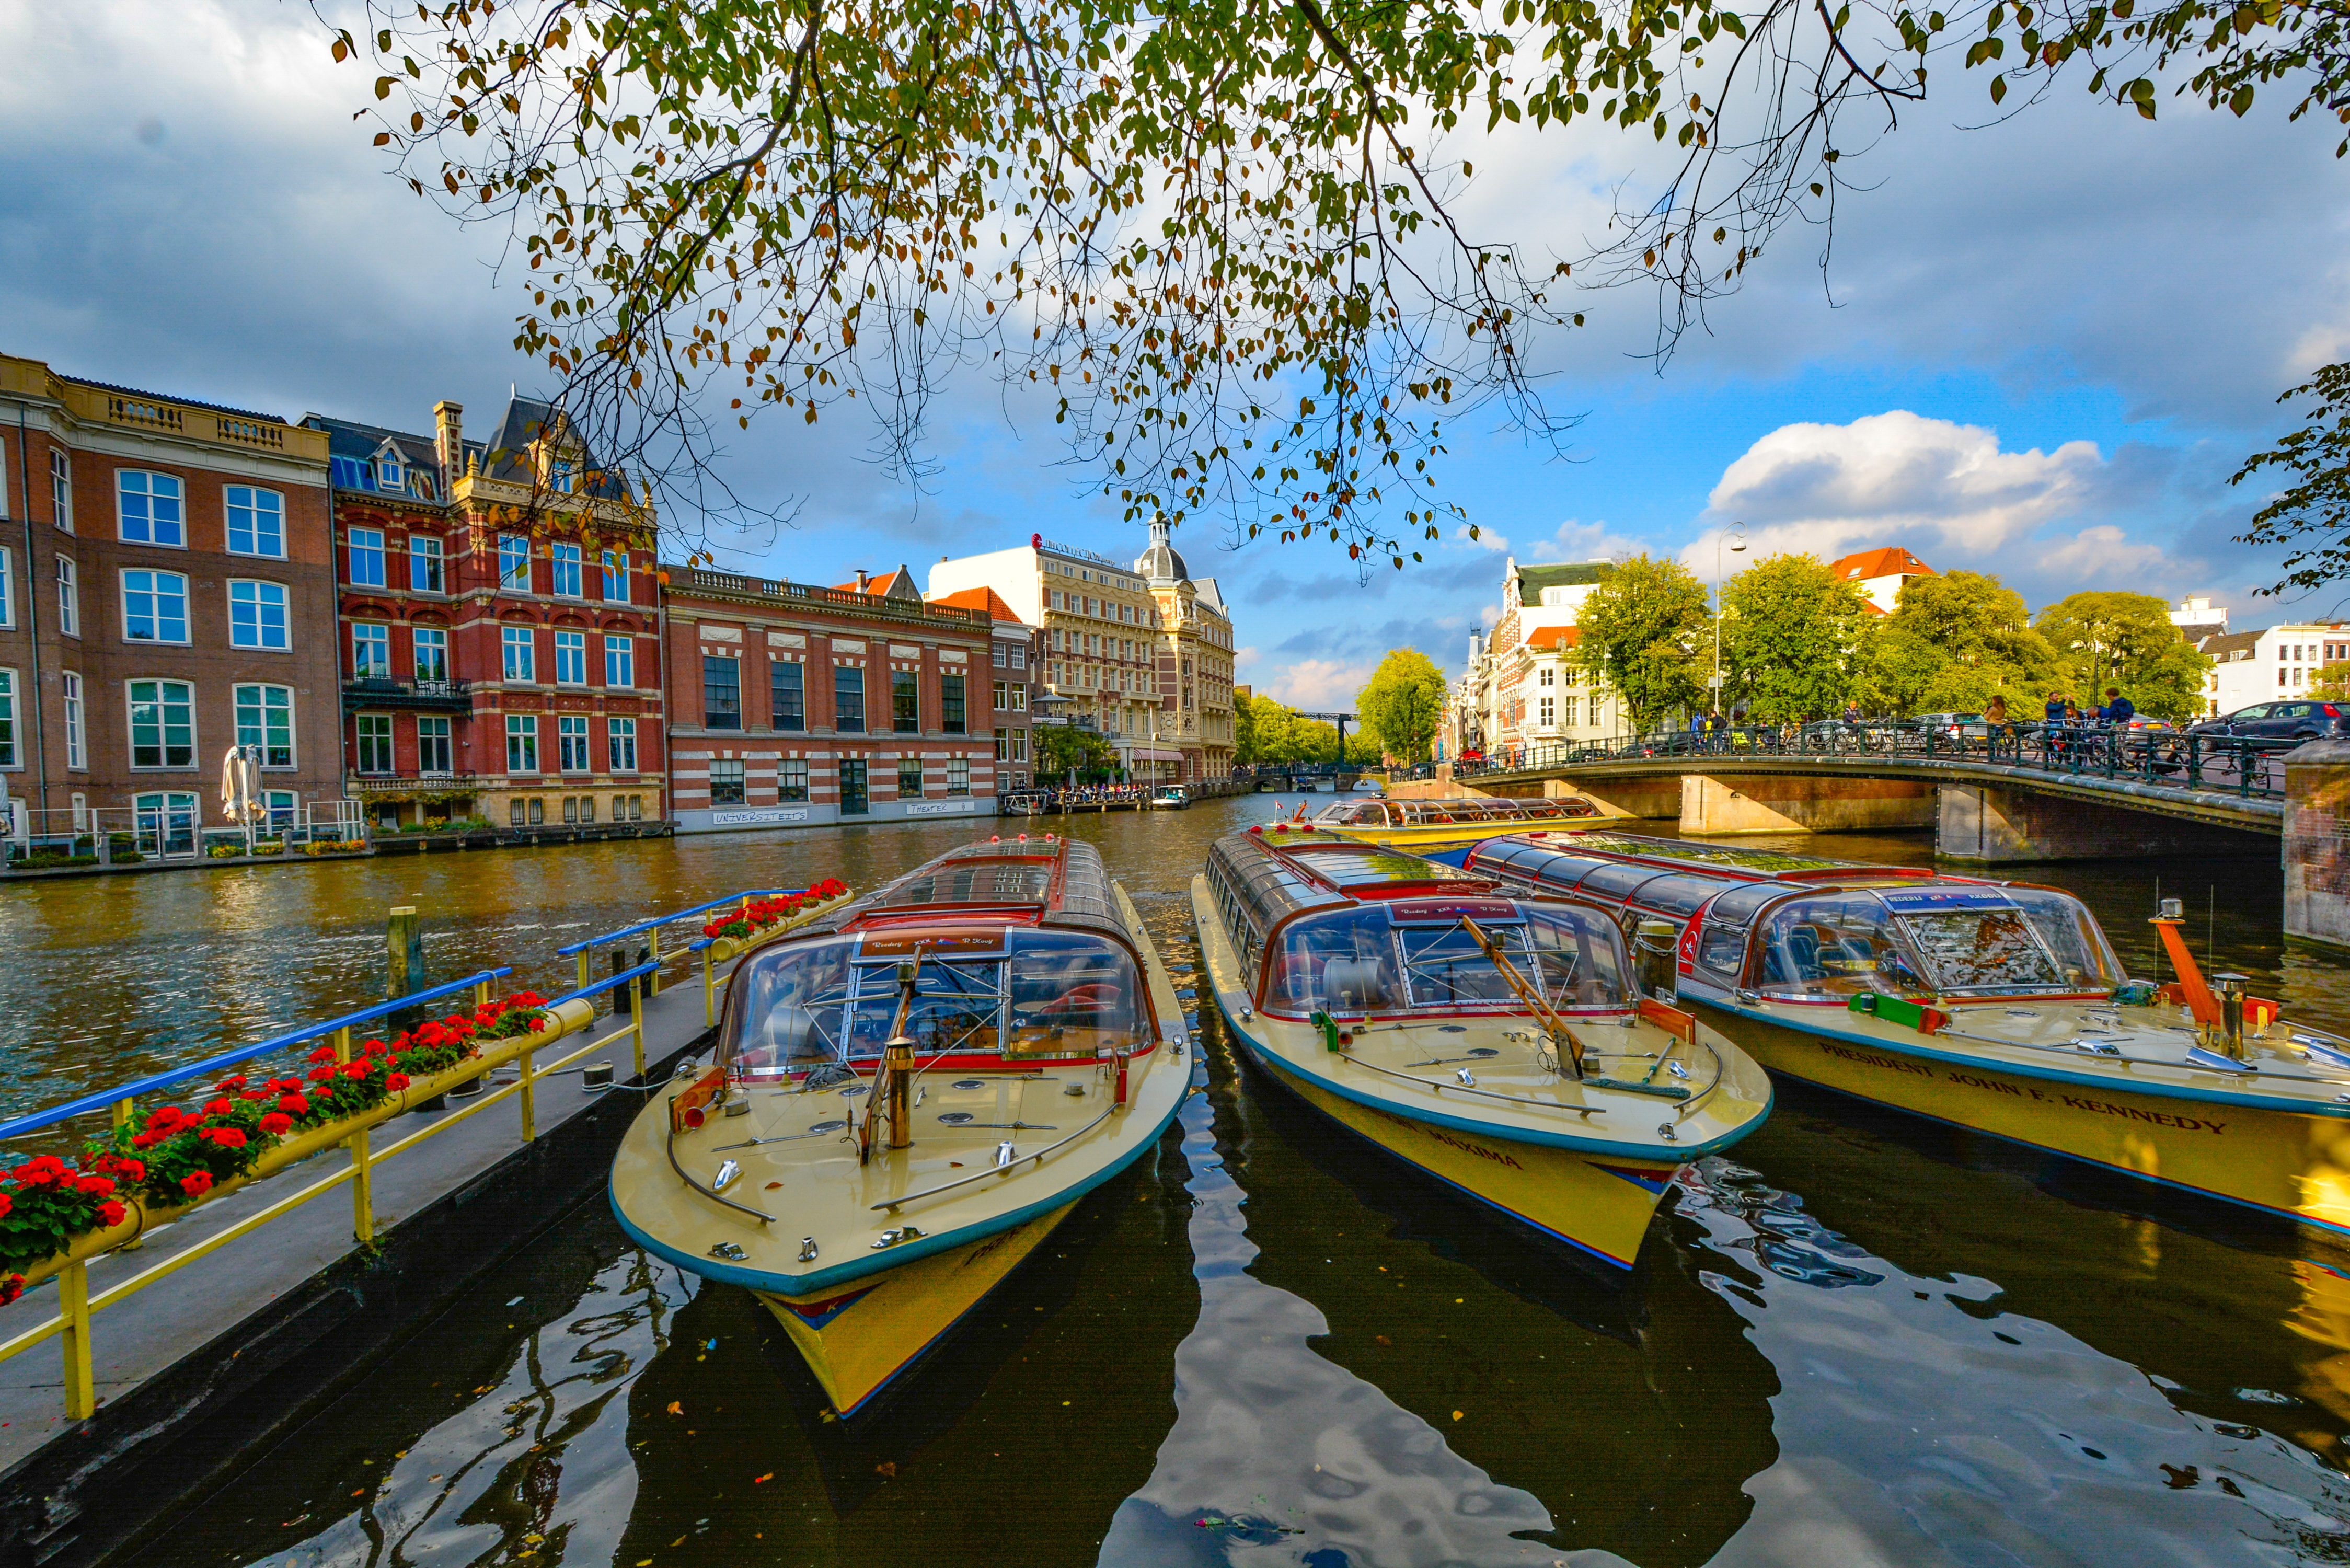
water, boat, bridge, town, city, river, canal, cityscape, vacation, travel, reflection, vehicle, scenic, tourism, waterway, holland, amsterdam, netherlands, boats, dutch, urban area